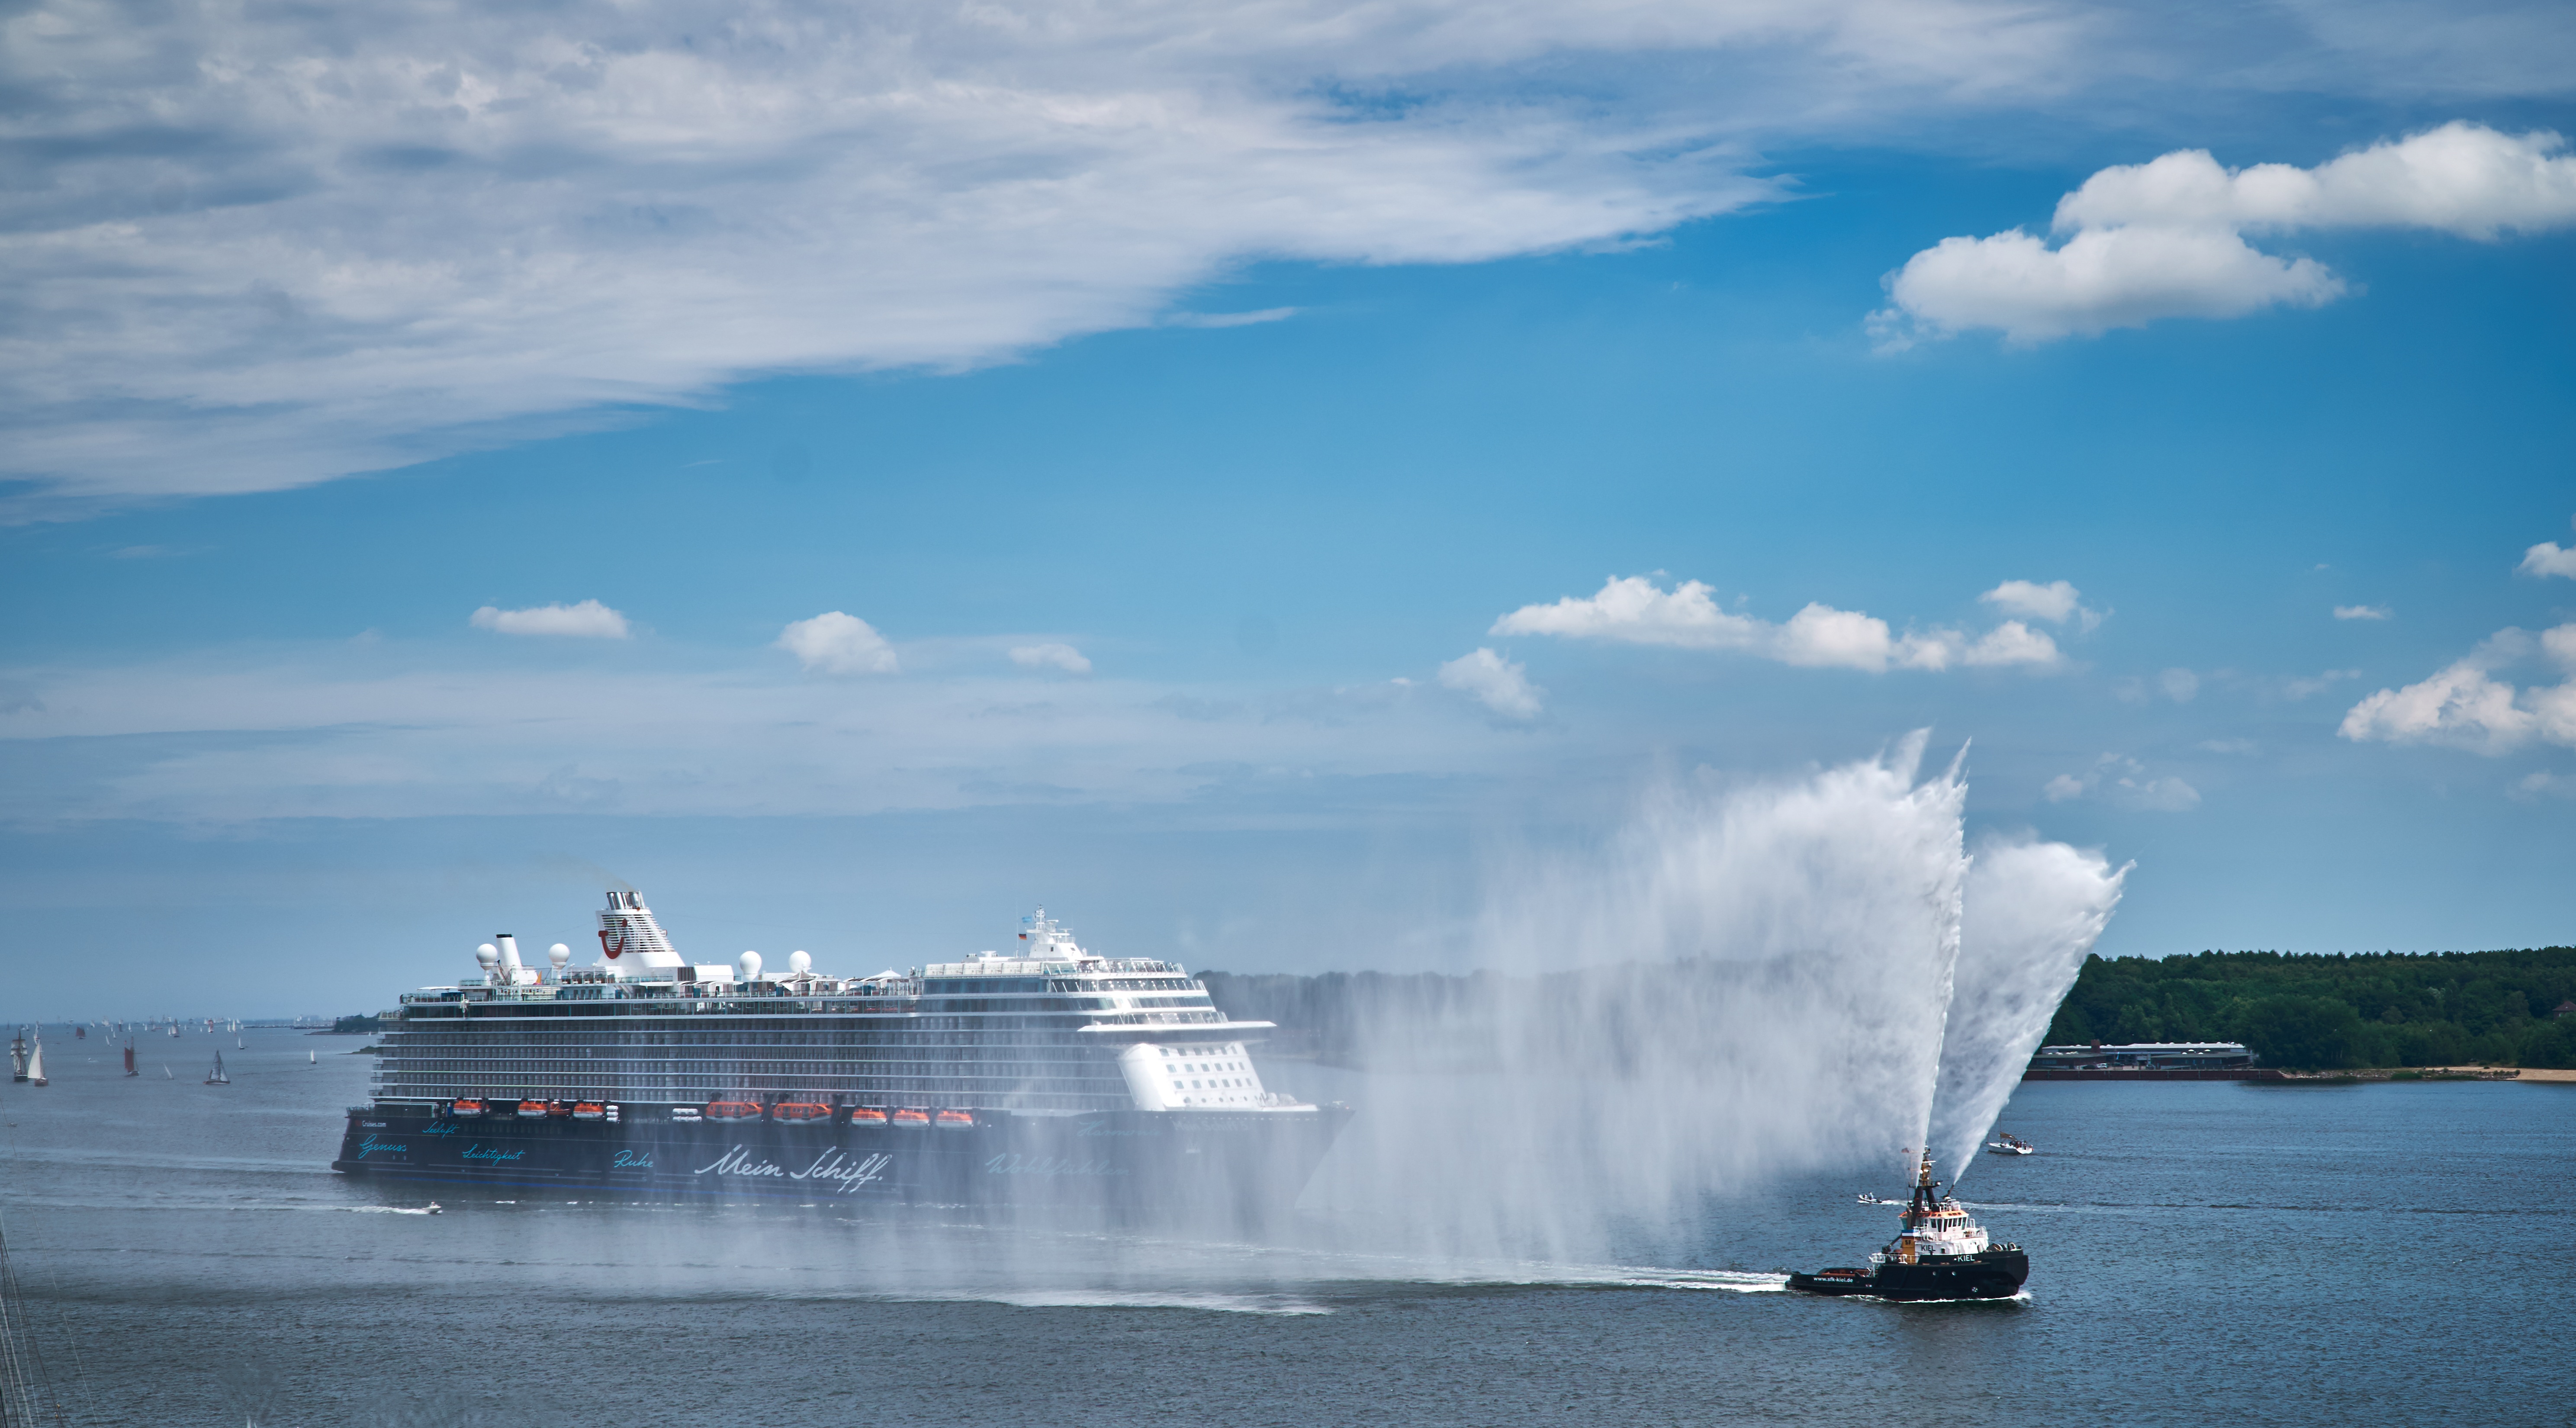
sea, water, ocean, cloud, sky, boat, wave, ship, summer, boot, vehicle, holiday, bay, port, cruise, ferry, holidays, germany, welcome, shipping, watercraft, tug, tui, cruise ship, mecklenburg, baltic sea, passenger ship, ship travel, summer holiday, freight transport, kiel, kieler firth, ocean liner, aida, my ship